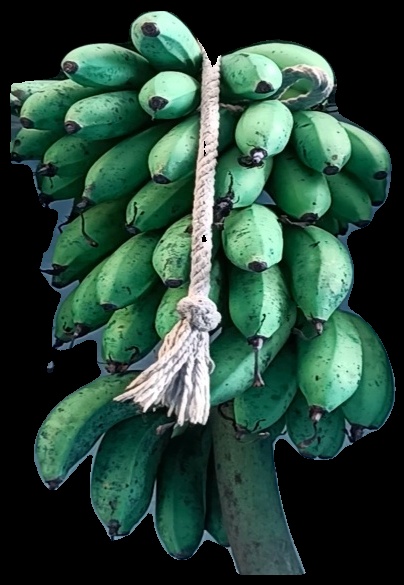
Variety: rasbale
Grade: grade2